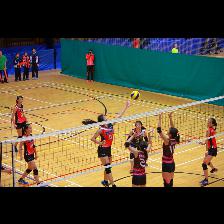
Label: Human